Scheduled monuments in Pembrokeshire

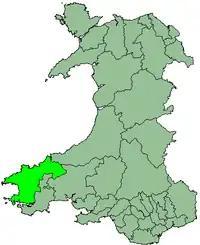
north Pembrokeshire area

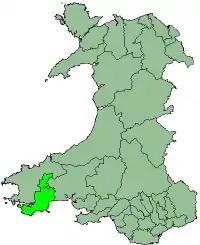
south Pembrokeshire area

Pembrokeshire is the fifth-largest county in Wales, but has more scheduled monuments (526) than any except Powys. This gives it an extremely high density of monuments, with 33.4 per 100 km. (Only the tiny county boroughs of Newport and Merthyr Tydfil have a higher density). With three-quarters of its boundary being coastline, Pembrokeshire occupies the western end of the West Wales peninsular, terminating with the tiny cathedral city of St David's. It was a historic county in its own right but between 1975 and 1996 it joined Carmarthen and Ceredigion in the much larger county of Dyfed.